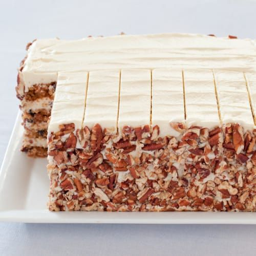
this classic has a lot going for it : moist cake , delicate spice , tangy cream cheese frosting .